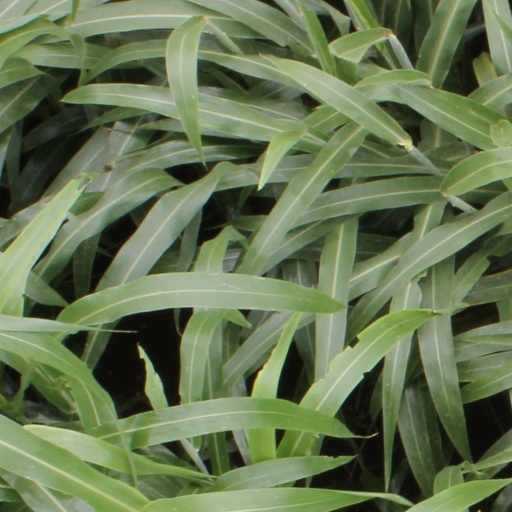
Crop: sorghum